Question: Please indicate a possible affordance area of hit baseball bat that can be used for hitting
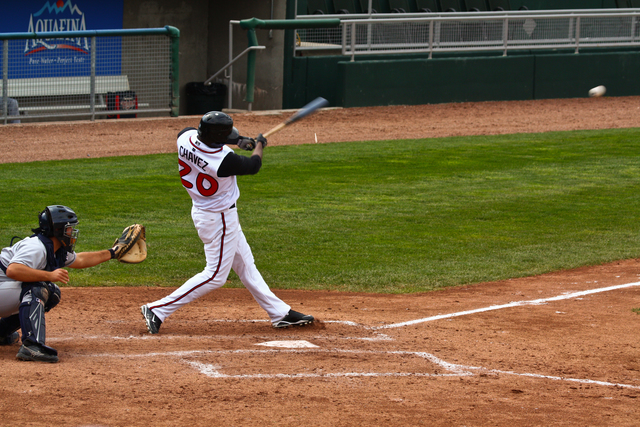
Answer: [296.803, 95.373, 326.546, 120.502]